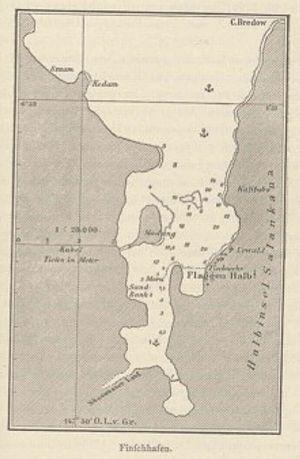
Finschhafen est une ville portuaire et un district sur la côte nord de la province de Morobe en Papouasie-Nouvelle-Guinée.